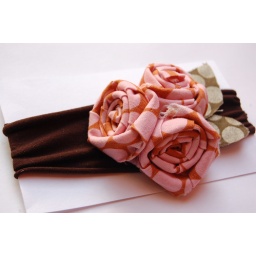
Fabric flowers in pink and brown, with green metallic dot fabric. Nylon headband in dark brown